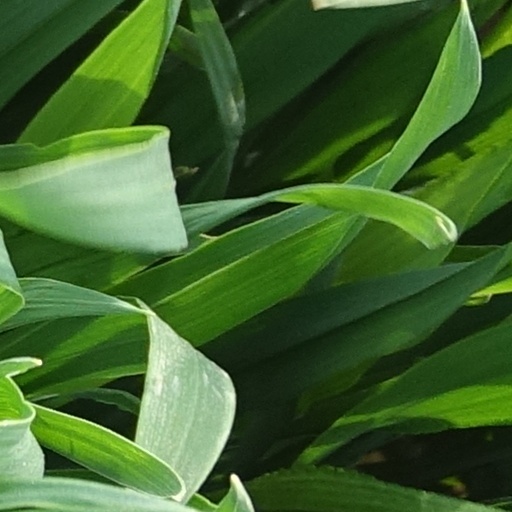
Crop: wheat